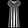
Label: Dress